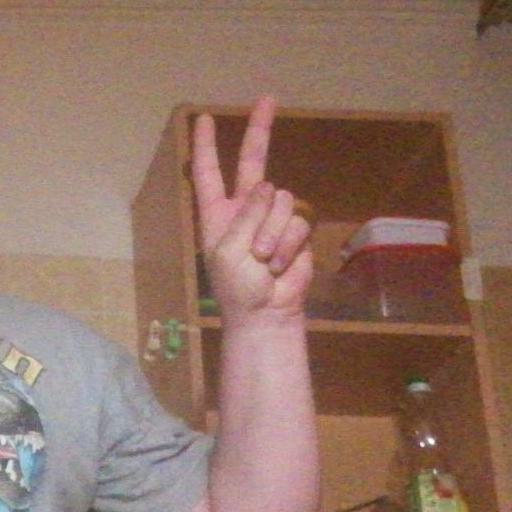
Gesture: peace